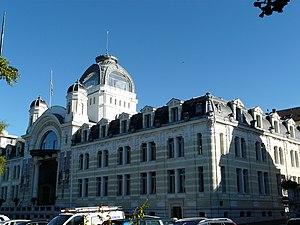
aujourd'hui ""Palais Lumière""
Le Palais Lumière est un ancien établissement thermal de la ville d'Évian transformé depuis 2006 en lieu d'expositions.
Cet article recense les monuments historiques de la Haute-Savoie, en France.
La liste des édifices labellisés « Patrimoine du xxᵉ siècle » de la Haute-Savoie recense les édifices ayant reçu le label « Patrimoine du xxᵉ siècle » dans la Haute-Savoie en France. Au 27 mai 2013, ils sont au nombre de quarante-trois dans le département.